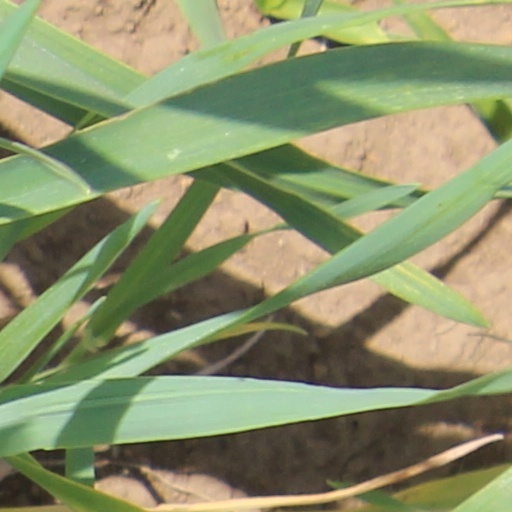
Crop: wheat